Kickapoo language

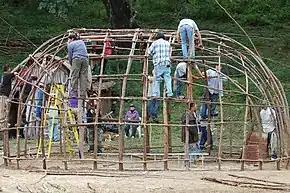
Kickapoo people building a winter house in the town of Nacimiento Coahuila, Mexico, 2008

Kickapoo (endonym: ) is either a dialect of the Fox language or a closely related language, closely related to, and mutually intelligible with, the dialects spoken by the Sauk people and Meskwaki people. Their language is included in the Central Algonquian languages subgroup of the Algonquian languages family, itself a member of the Algic languages family.